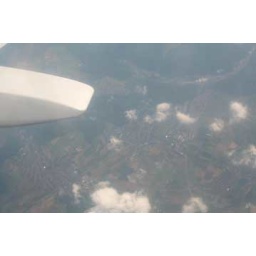
View from plane window over Germany